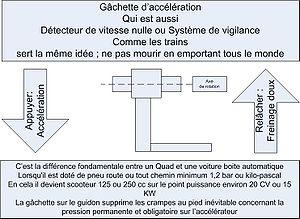
Gachette Quad
Les systèmes d'aide à la conduite de véhicules permettent de simplifier les tâches de conduite des véhicules dans différentes situations :